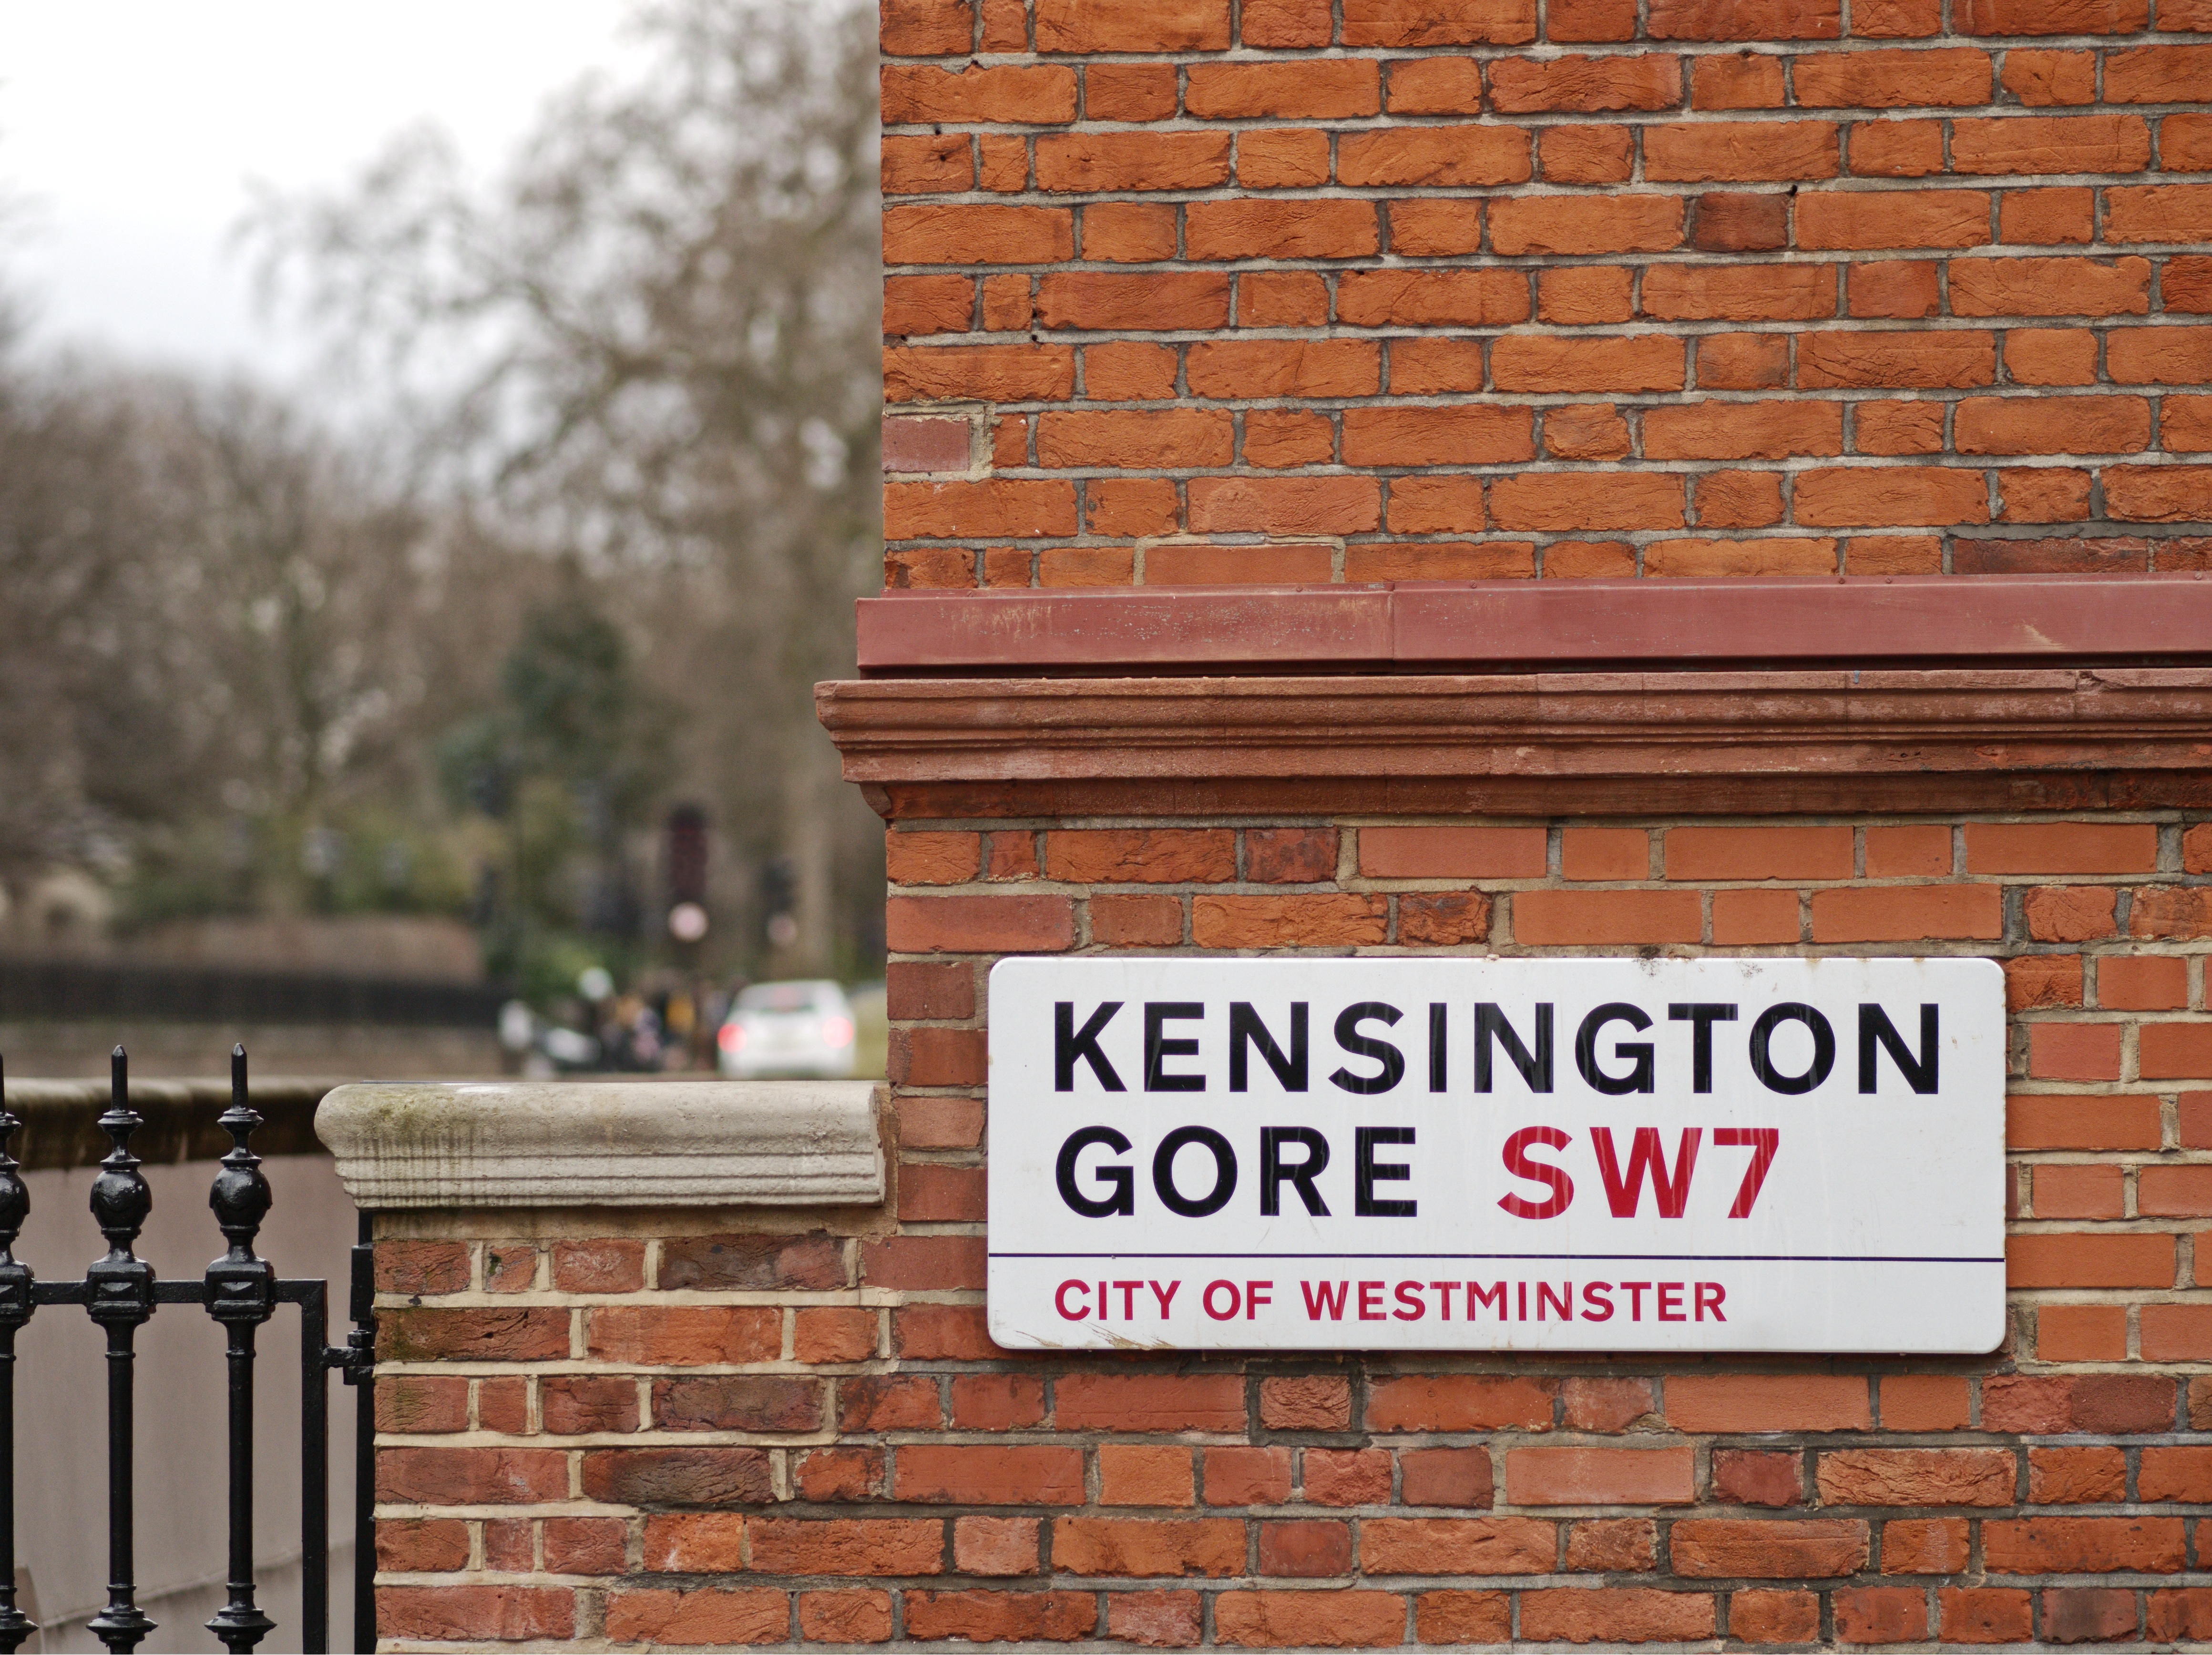
road, street, building, city, wall, sign, red, street sign, brick, signage, lane, uk, london, blood, westminster, kensington, brickwork, gore, theatrical, sw7, albert hall